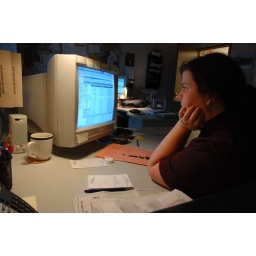
girl in a darkened office